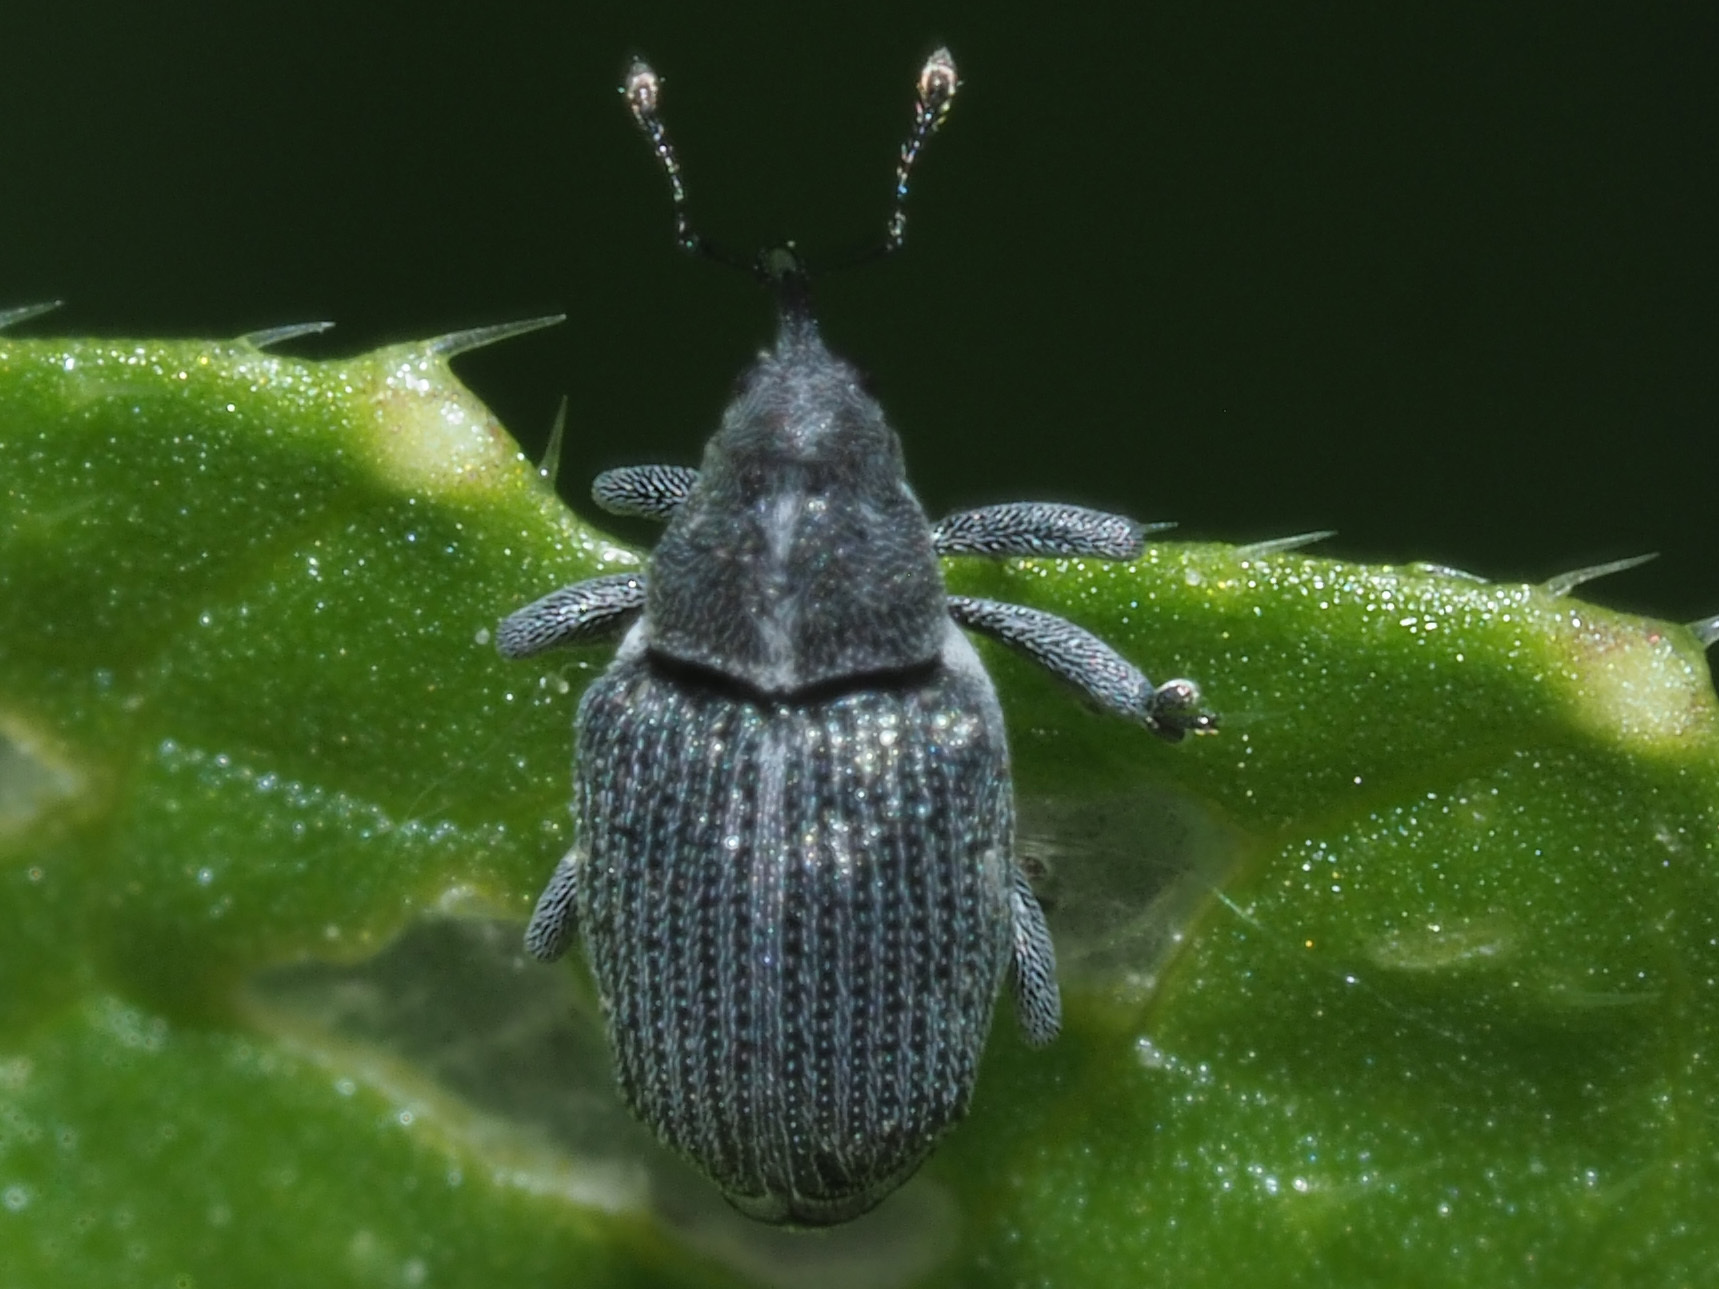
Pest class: Cabbage_seedpod_weevil